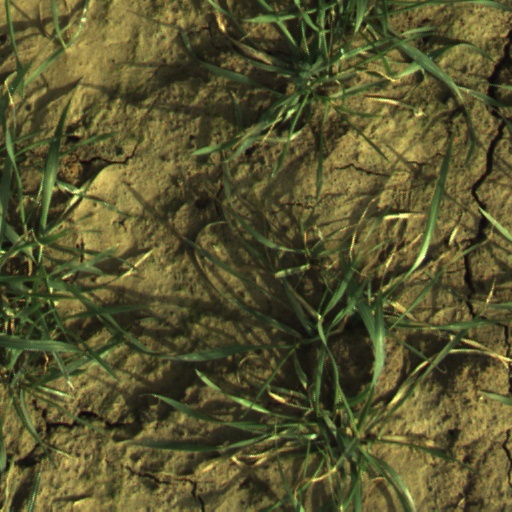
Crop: wheat